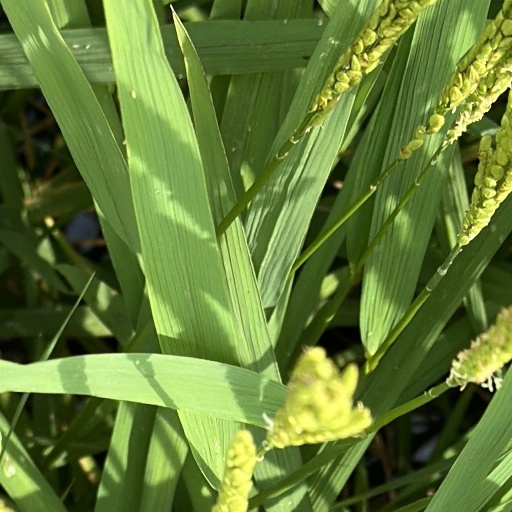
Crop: rice